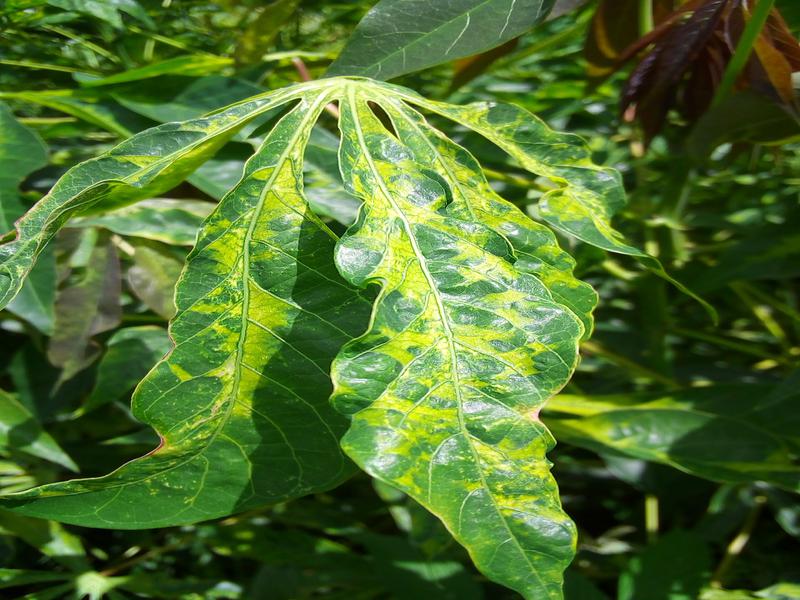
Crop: cassava
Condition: mosaic_disease